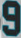
Number: 9